Loyalists fighting in the American Revolution

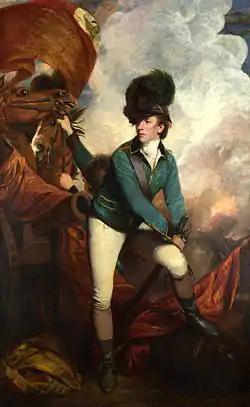
"Portrait of Banastre Tarleton" by Joshua Reynolds, 1782.

The British besieged Charleston in an arduous campaign. A crucial contribution was made by Lieutenant Colonel Banastre Tarleton, the English commander of a Loyalist unit called the British Legion. In a night attack on April 14, 1780, Tarleton took Monck's Corner, South Carolina, a strategic victory which helped seal off the Patriot garrison of Charleston from help or escape. Charleston's surrender to the British on May 12, 1780 was a disaster to the revolutionary cause. Over twenty-five hundred Continental regulars and huge supplies of Patriot weapons and ammunition were lost. Another leader of Loyalists, the Scotsman Patrick Ferguson, commanded a force called the American Volunteers, who formed part of the army which took Charleston.